Fürth-Klinikum station

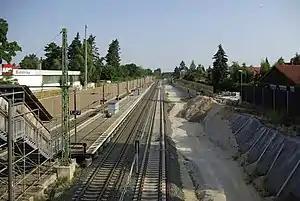
The station in 2013

Fürth-Klinikum station is a railway station in the city of Fürth, located in Bavaria, Germany. The station is on the Nuremberg–Bamberg line of Deutsche Bahn.